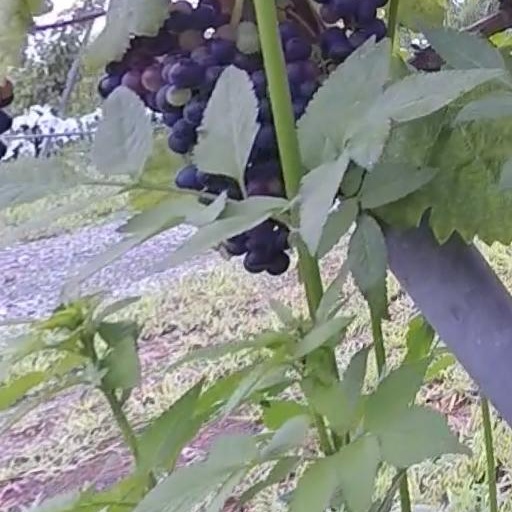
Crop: grape